1938 New England hurricane

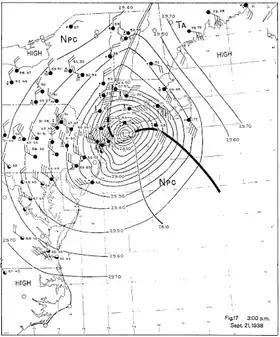
Surface weather map depicting the hurricane's first landfall on Long Island.

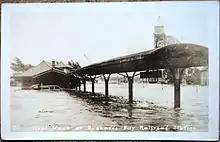
A postcard view of flooding from the hurricane at Buzzards Bay station

The hurricane continued to slowly strengthen and track westward at around about the southern periphery of a subtropical ridge centered over the Bermuda. On September 18, a strong extratropical cyclone developed just west of Chicago, generating a strong influx of cooler air from Canada into the eastern United States and thus forming a sharp cold front over the region; this frontal boundary resulted in a channel of moist, tropical air being steered northwards into New England. At 18:00 UTC (2 p.m. EST) on September 19, the tropical cyclone strengthened further into a Category 5-equivalent hurricane with sustained winds of while north of the Turks and Caicos; this figure remained unchanged in reanalysis and serves as the storm's peak strength, although the reanalysis project noted that "considerable uncertainty" remains regarding the magnitude of the storm's maximum intensity at sea. Concurrently, the hurricane began to interact with the cold front over the East Coast, causing the tropical cyclone to curve northward towards the northeastern United States; the presence of the subtropical ridge to the east and the stationary nature of the frontal boundary prevented the storm from continuing to curve out to sea.